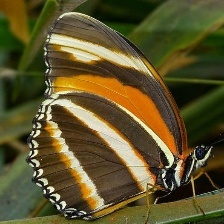
Species: BANDED ORANGE HELICONIAN